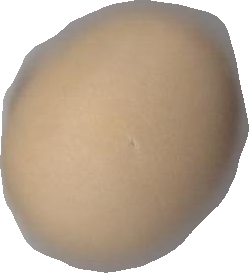
Variety: Grobogan